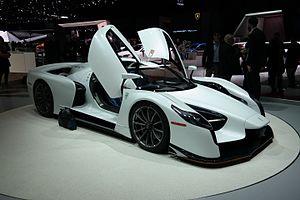
Salon international de l'automobile de Genève 2017
L'édition 2017 du Salon international de l'automobile de Genève est un salon automobile annuel qui se tient du 9 au 19 mars 2017 à Genève. Il s'agit de la 87ᵉ édition internationale de ce salon, inaugurée par le conseiller fédéral Johann Schneider-Ammann et organisé pour la première fois en 1905.